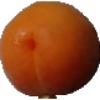
Label: Apricot 1